Toda Station (Saitama)

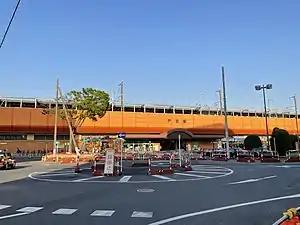
West side of the station in April 2021

is a passenger railway station located in the city of Toda, Saitama, Japan, operated by the East Japan Railway Company (JR East).